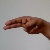
The image shows a hand gesture representing the letter 'H' in Indian Sign Language.